Collective Security Treaty Organization

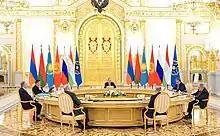
CSTO Summit 2022

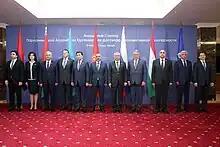
Meeting of the Council of the Parliamentary Assembly of the Collective Security Treaty Organization in Minsk (May 2023)

In August 2014, 3,000 soldiers from the members of Armenia, Belarus, Kazakhstan, Kyrgyzstan, Russia and Tajikistan participated in psychological and cyber warfare exercises in Kazakhstan under war games managed by CSTO.